Economy of the Socialist Republic of Romania

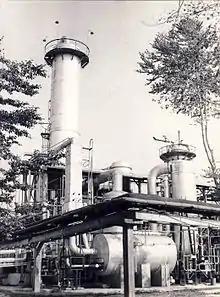
The formaldehyde production facility at the chemical plant of Victoria, Brașov. The chemical industry was one of the focuses in the government's industrialization plans

A large investment plan was started: between 1950 and 1953, the ratio of investment to national income grew from 19% to 34%. It focused on industrialization, which received 48% of the investment funds, as well as construction. Most of the investment was in electrification, metallurgy, machine building and chemical industries. However, few investments were made in the countryside (less than 10%).